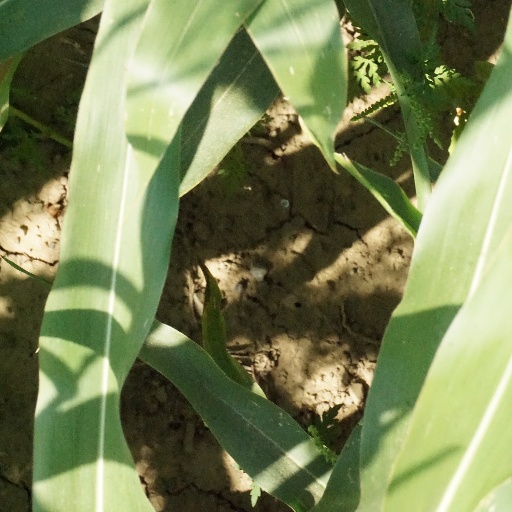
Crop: maize; corn